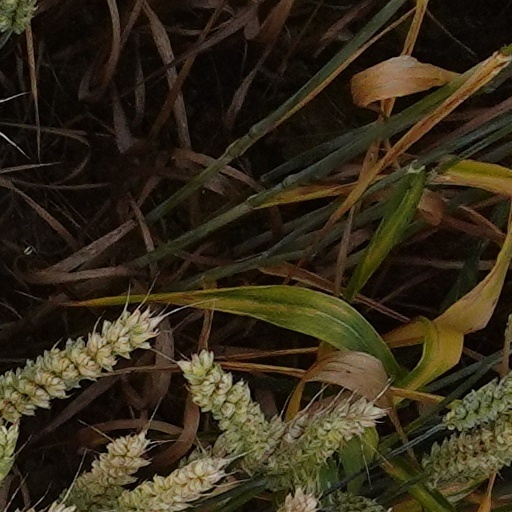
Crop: wheat